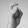
ASL letter: X